Irish College at Salamanca

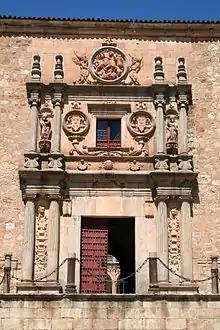
Fonseca Palace

The Jesuits continued to govern the college until the order was expelled from Spain in 1767 by Charles III. After that the rectors of the college were selected from amongst the Irish secular clergy, presented by the bishops of Ireland and confirmed by the King of Spain. Dr. Birmingham was the first rector after the departure of the Jesuits. The following year, the college moved into a building formerly occupied by the Spanish Jesuits. In 1769 the colleges at Sevilla and Santiago were incorporated into the college at Salamanca. In Alcalá, anciently Complutum, famous for its university, and for its polyglot edition of the Bible, the Irish College of San Jorge at Alcalá de Henares was founded in 1649 (reestablishing the Irish presence in the town, where an earlier College had existed), by a Portuguese nobleman named George Sylveira, a descendant, through his mother, of the MacDonnells of Ulster. He bestowed on the college an endowment of the value of £2000, and, at a cost of £1000, built a chapel to his patron, St. George. In February 1790, by royal decree of King Charles IV Irish College of San Jorge at Alcalá was amalgamated with the Irish college in Salamanca.